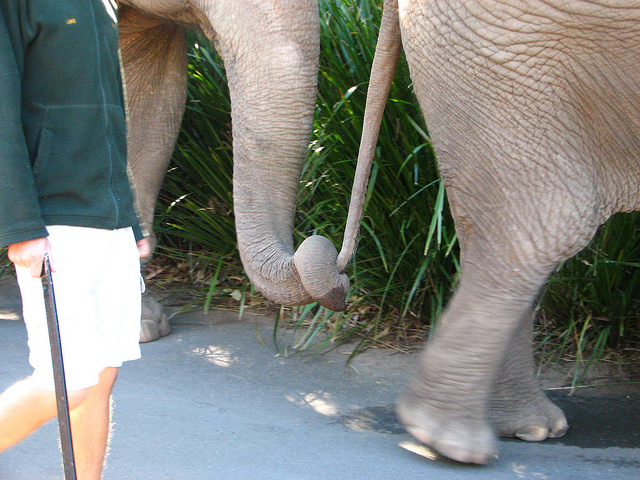
user: Given an image and a question. Answer the question in a short answer. Question: What is the disney movie about this animal? Short Answer:
assistant: dumbo